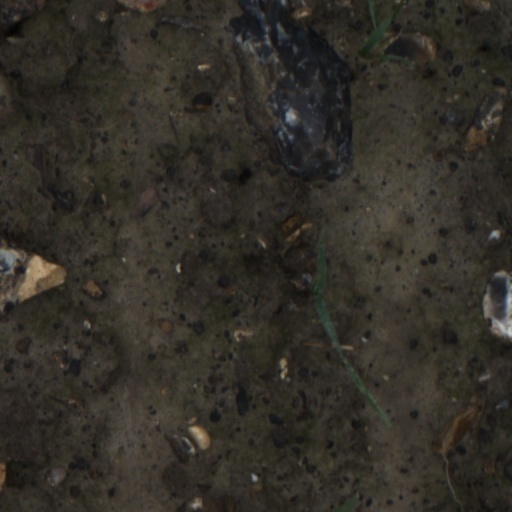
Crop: wheat